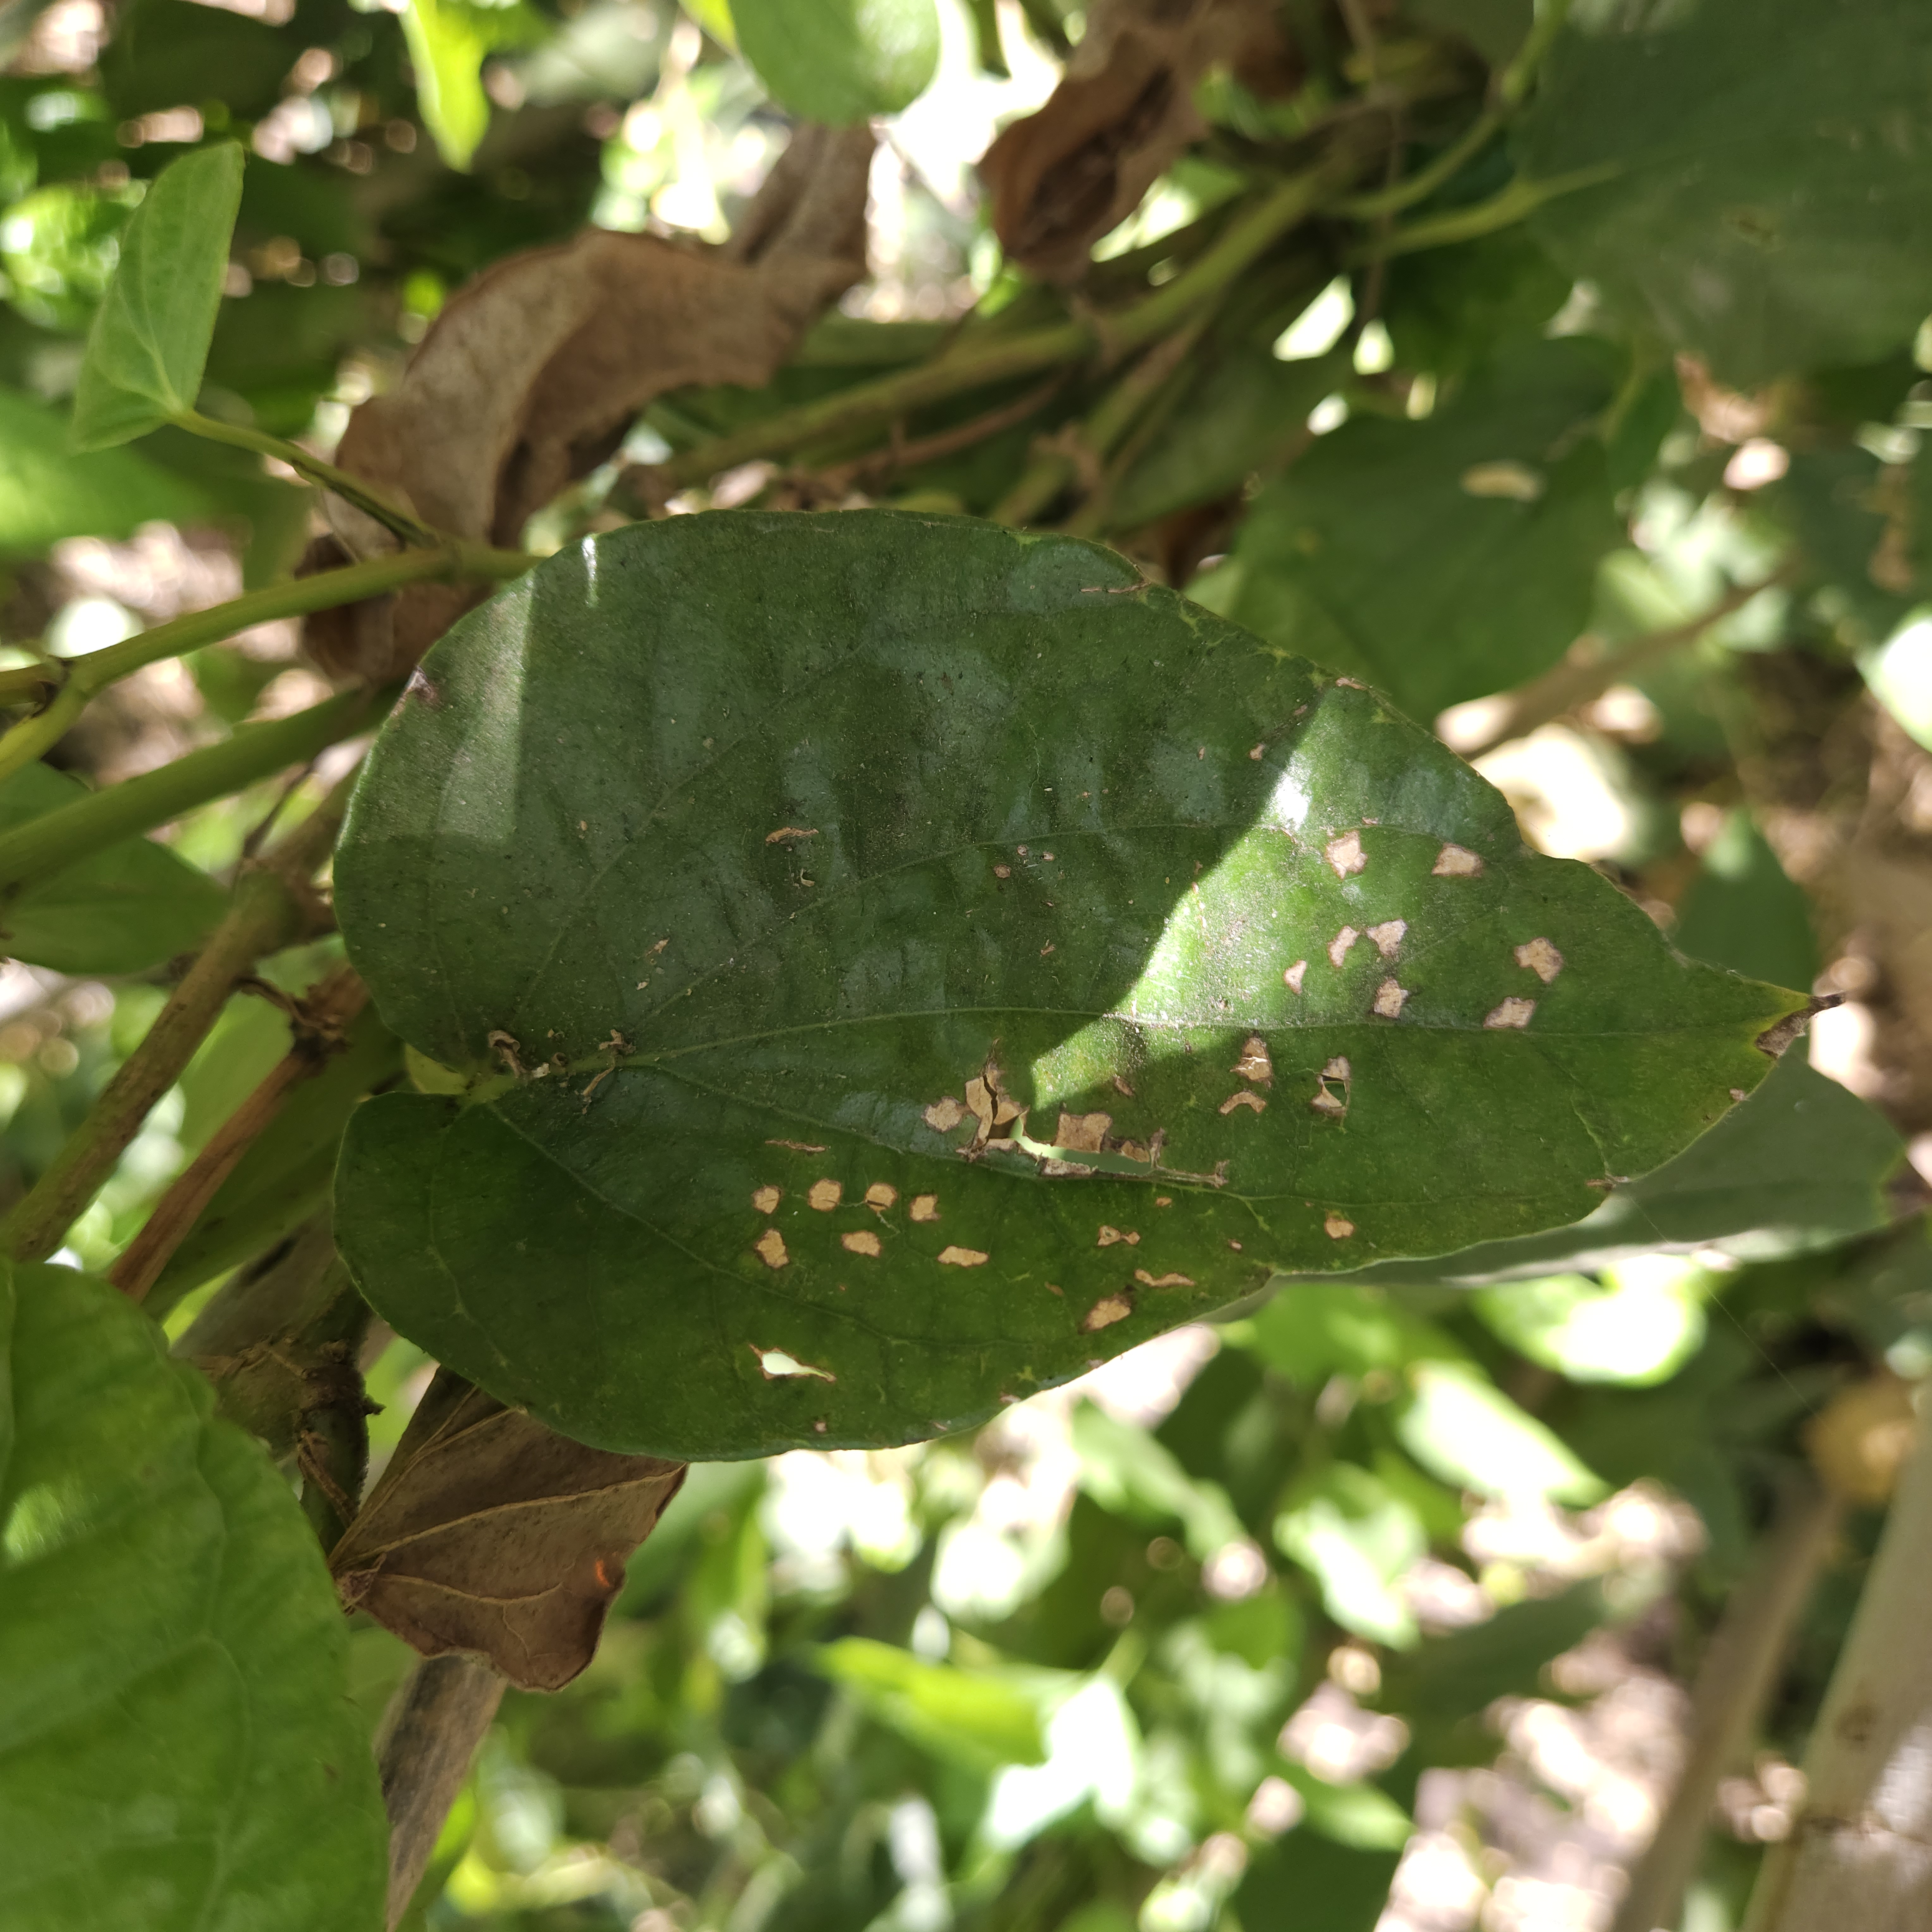
Label: Diseased